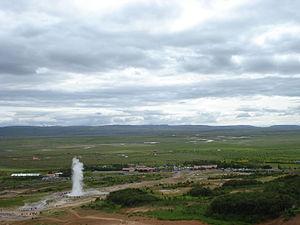
La géologie de l'Islande est fortement marquée par le volcanisme, car les terres qui constituent ce pays sont presque intégralement volcaniques. Cette situation unique à une telle échelle est très étudiée par les géologues, qui peuvent voir les effets combinés d'une accrétion au niveau d'une dorsale émergée associée à un volcanisme de point chaud.